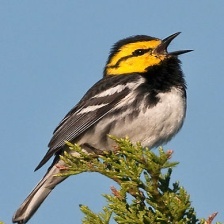
Species: GOLDEN CHEEKED WARBLER
Scientific name: SETOPHAGA CHRYSOPARIA